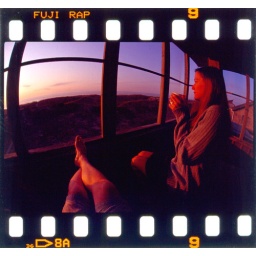
j and tree enjoy a quiet morning during last summer's E6 beach trip in Hatteras...